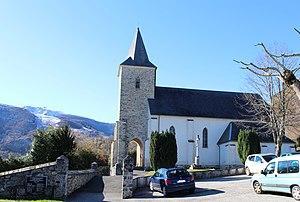
Église Saint-Jacques de Germs-sur-l'Oussouet (Hautes-Pyrénées)
Germs-sur-l'Oussouet est une commune française située dans le département des Hautes-Pyrénées, en région Occitanie.
La liste des églises des Hautes-Pyrénées recense de manière exhaustive les églises situées dans le département français des Hautes-Pyrénées.